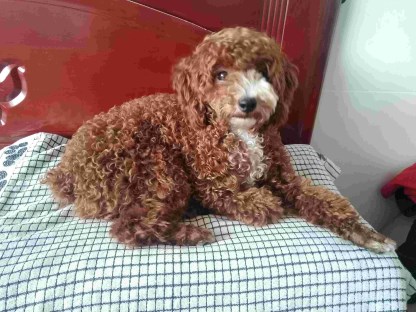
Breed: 7449-n000128-teddy